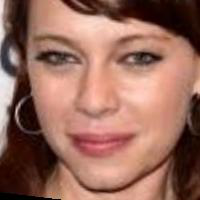
Age group: age 21-30